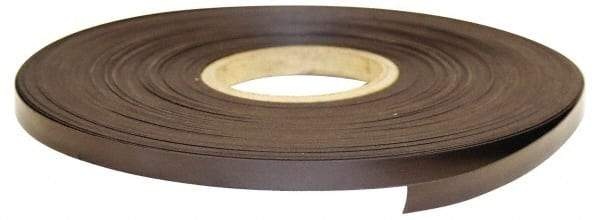
Mag-Mate - 100' Long x 3" Wide x 1/32" Thick Flexible Magnetic Strip - 24 Lb Max Pull Force, 12 Linear Ft/Lb Magnetic Pull Force, Plain Back
Brand: Mag-Mate
Item #: 01798693 Brand: Mag-Mate Model #: MRN030X0300X100 Exact Tooling IR#: 04 Product Specifications Magnet Shape Strip Back Type Plain Length (Feet) 100.00 Width (Inch) 3 Width (Decimal Inch) 3.0000 Thickness (Decimal Inch) 0.0313 Thickness (Inch) 1/32 Maximum Pull Force (Lb.) 24.00 Magnetic Pull Per Linear Foot (Lb.) 12.00
Category: Hardware > Tool Accessories > Magnetizers & Demagnetizers